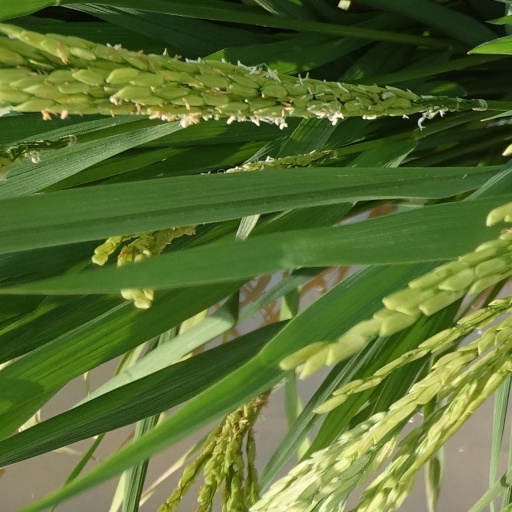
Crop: rice